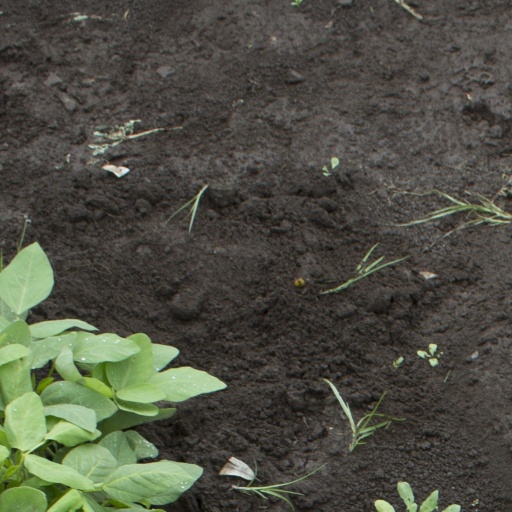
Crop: soybean